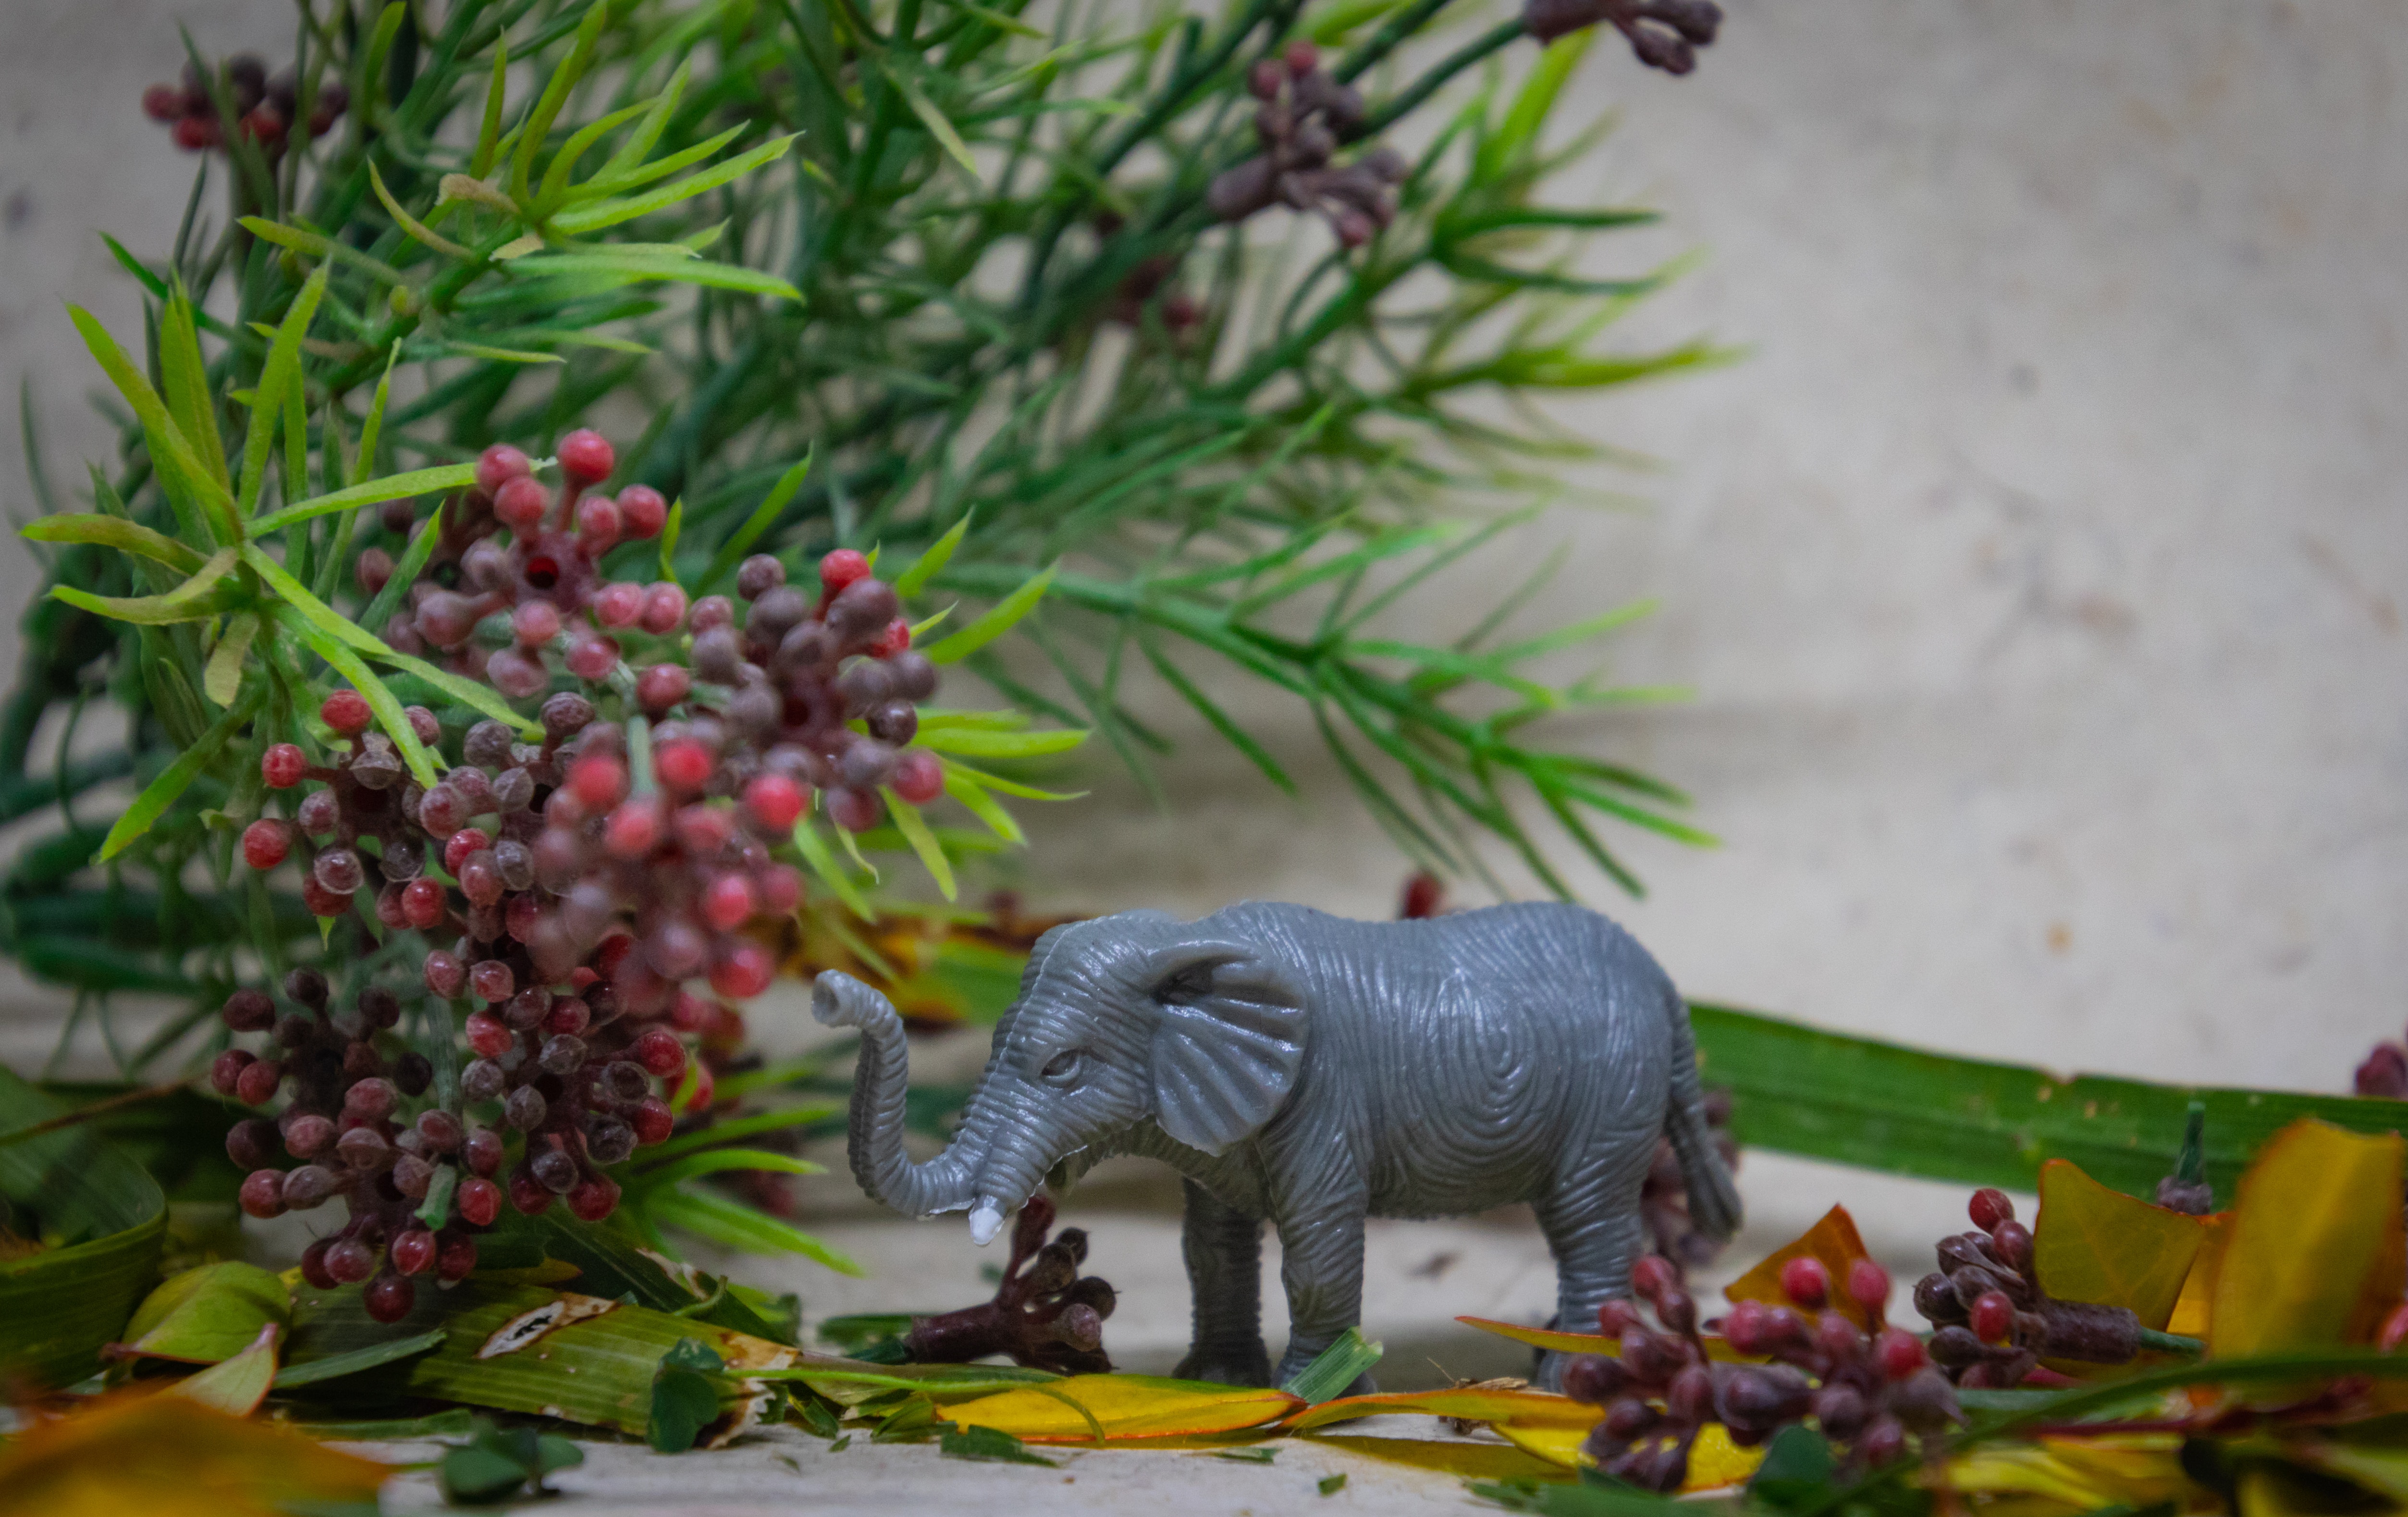
tree, plant, wildlife, snout, branch, leaf, pine family, flower, twig